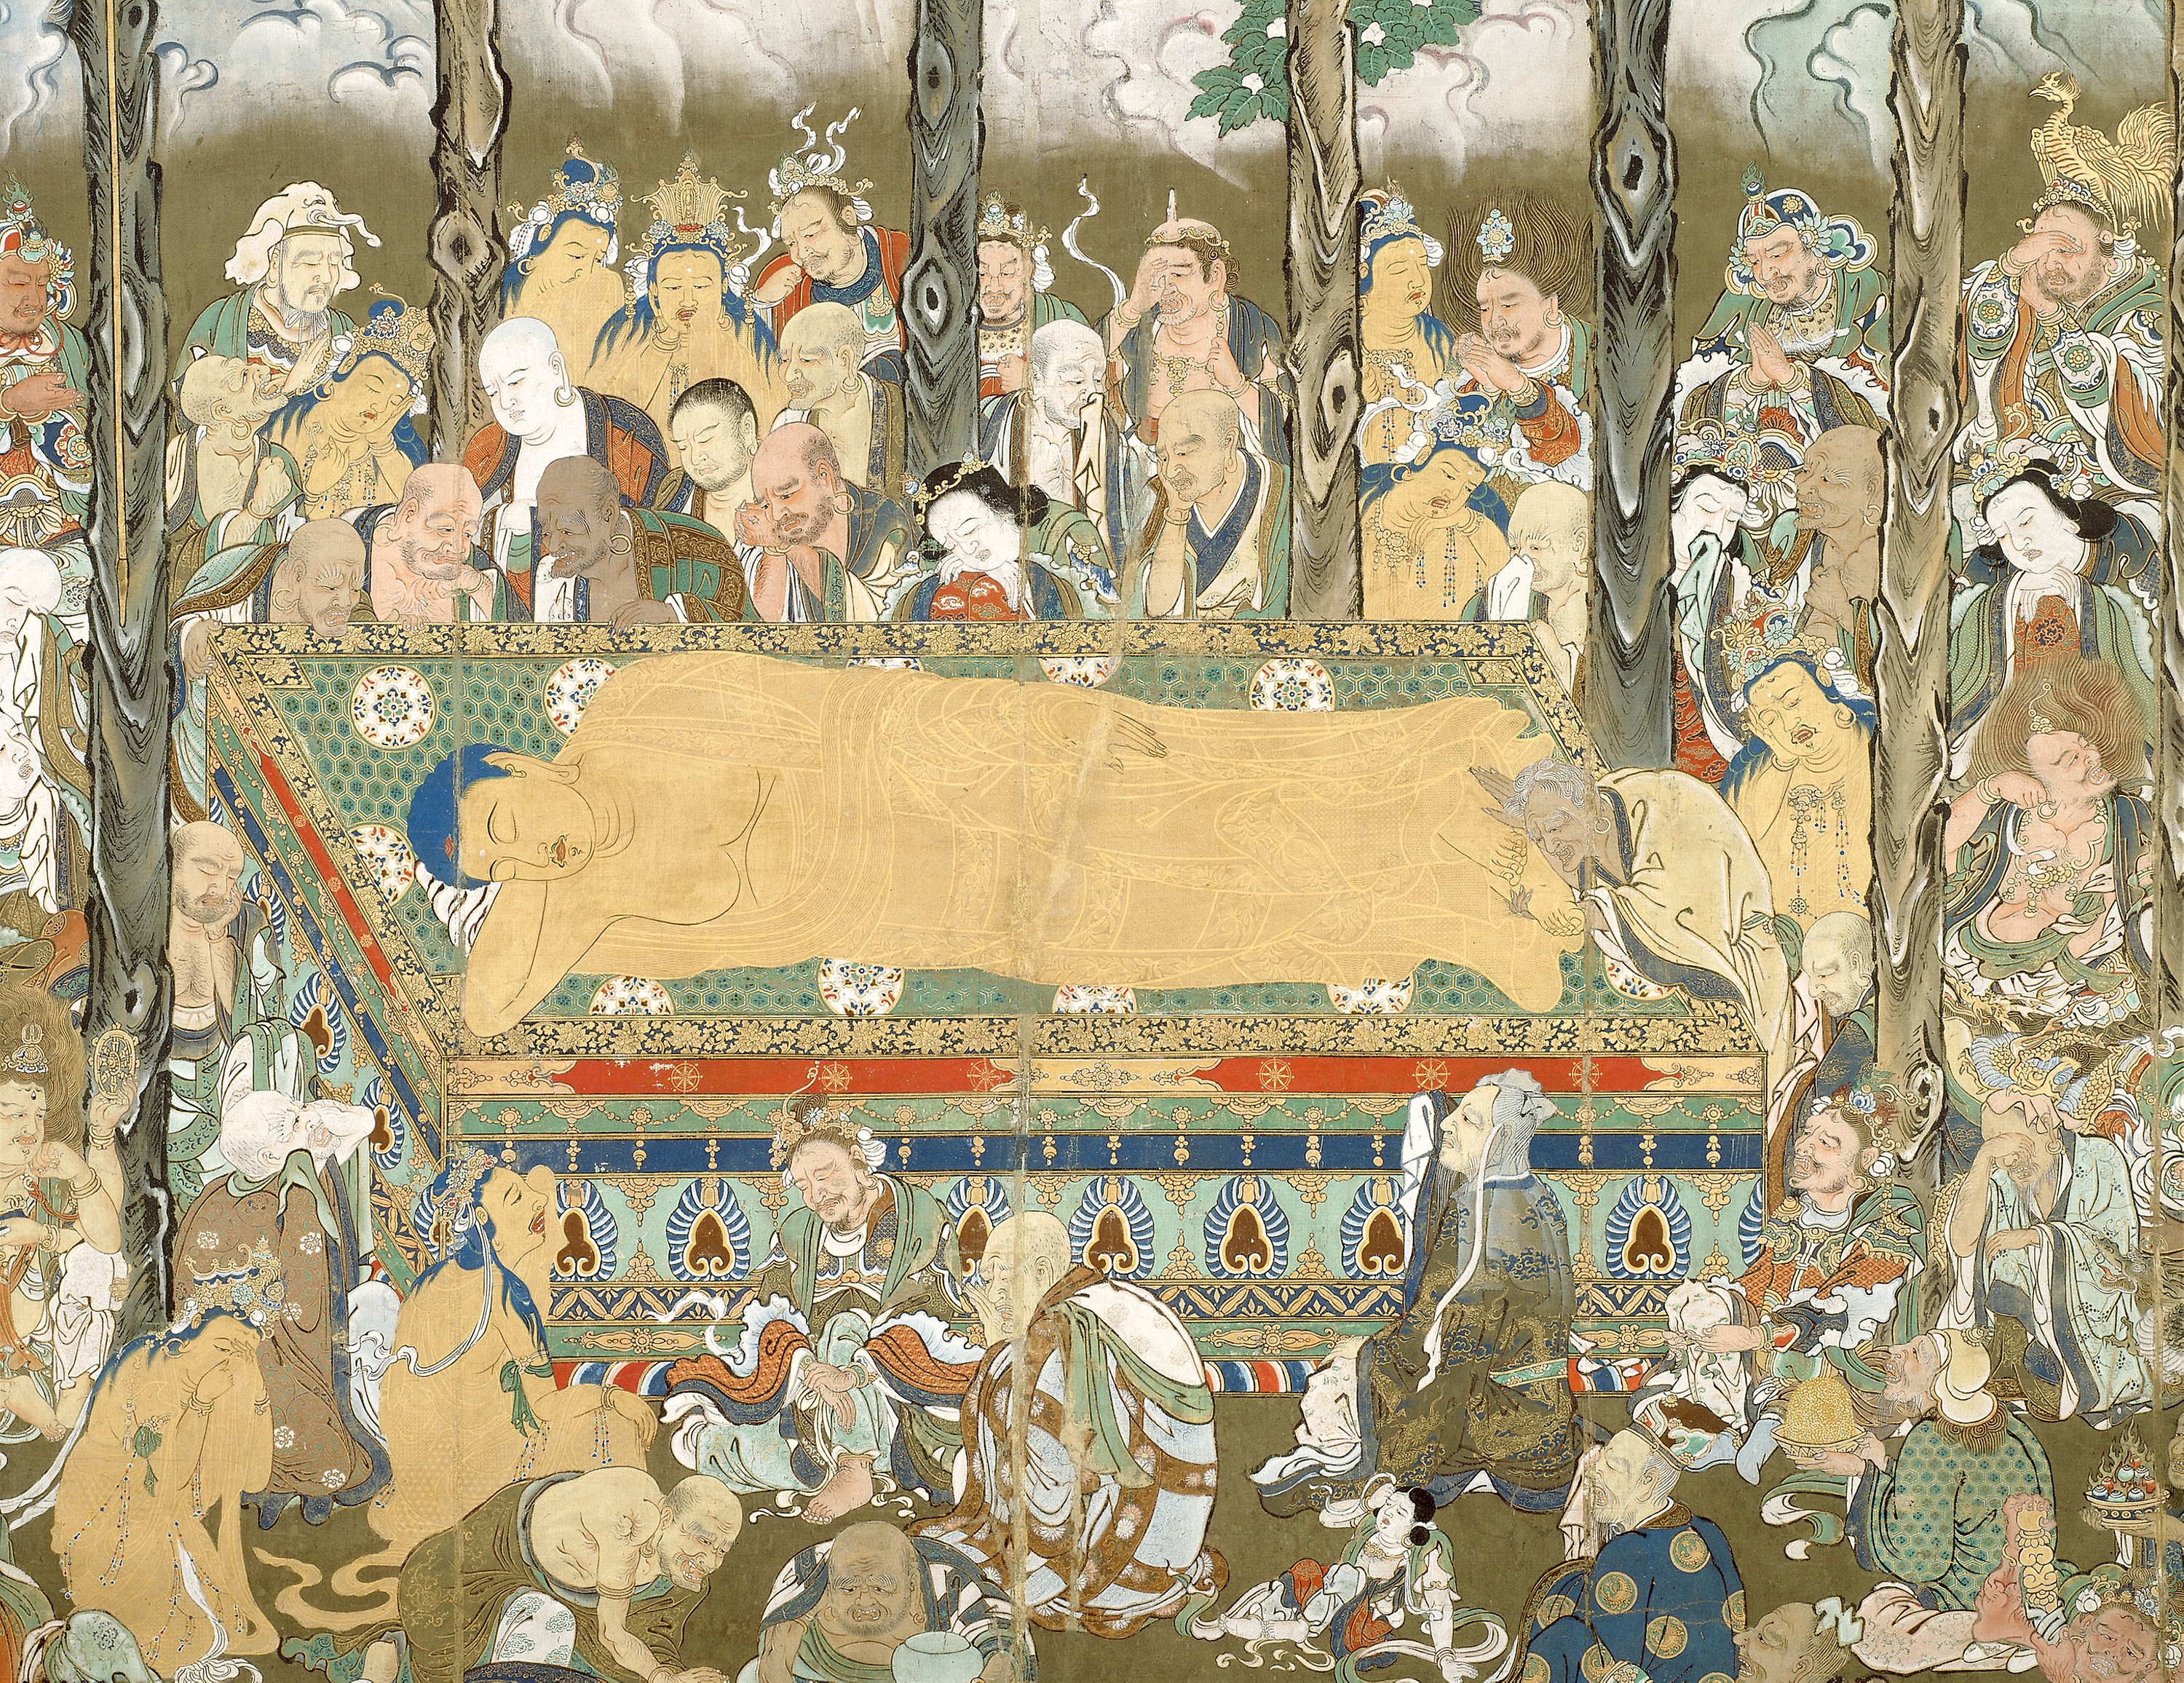
art, tapestry, recreation, painting, troop